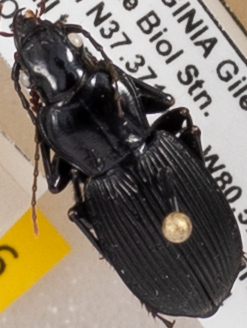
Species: Pterostichus lachrymosus
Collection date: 2021-08-24
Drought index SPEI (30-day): -0.262
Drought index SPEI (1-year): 0.03
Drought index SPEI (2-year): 1.106